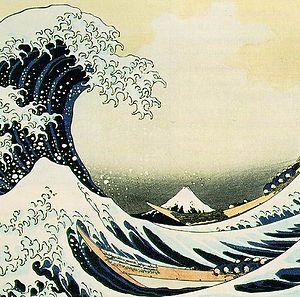
La Grande Vague de Kanagawa, plus connue sous le nom de La Vague, est une célèbre estampe japonaise du peintre japonais spécialiste de l'ukiyo-e, Hokusai, publiée en 1830 ou en 1831 pendant l'époque d'Edo.